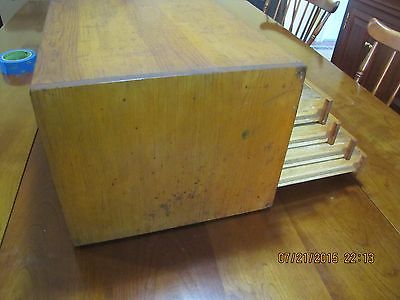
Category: cabinet